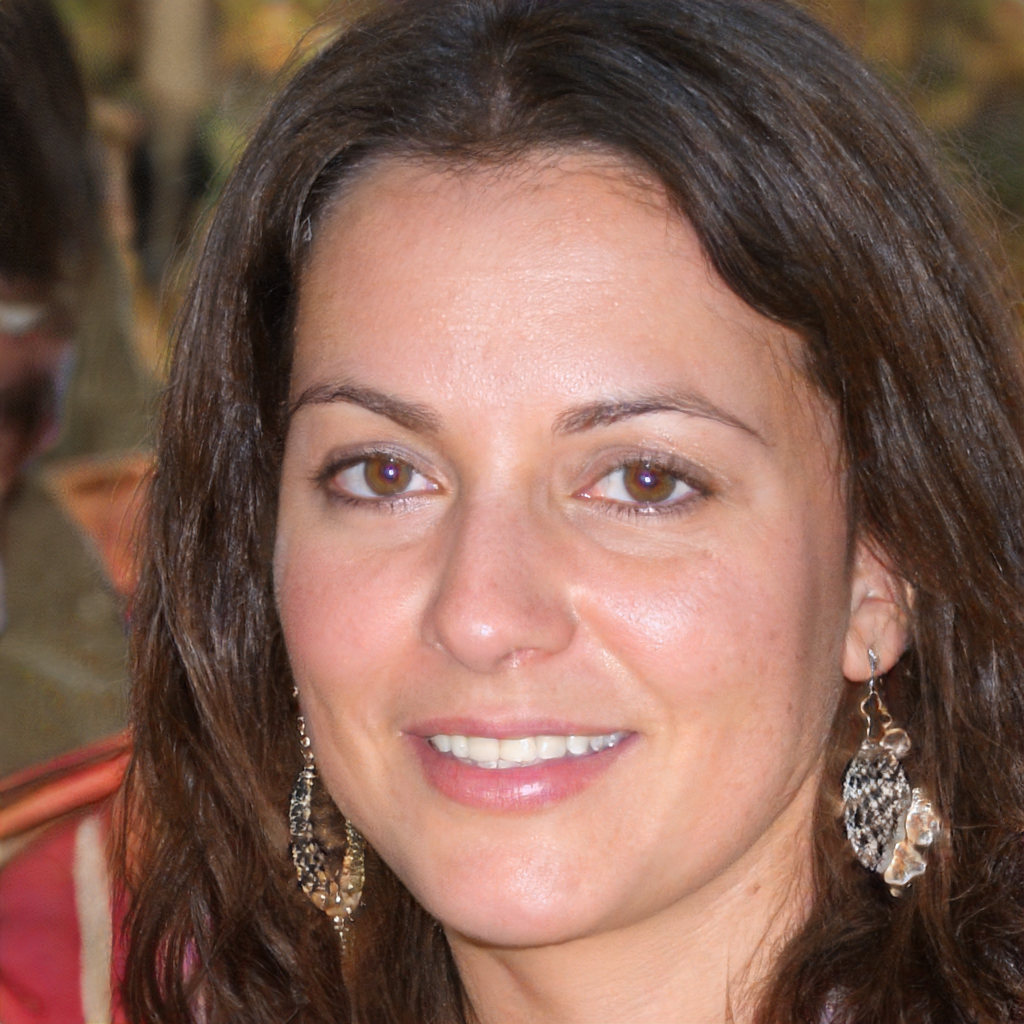
Gender: Female